Bhikkhu

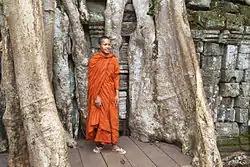
A Cambodian monk in his robes

In the Mahayana monasticism is part of the system of "vows of individual liberation". These vows are taken by monks and nuns from the ordinary sangha, in order to develop personal ethical discipline. In Mahayana and Vajrayana, the term "sangha" is, in principle, often understood to refer particularly to the "aryasangha", the "community of the noble ones who have reached the first bhūmi". These, however, need not be monks and nuns.